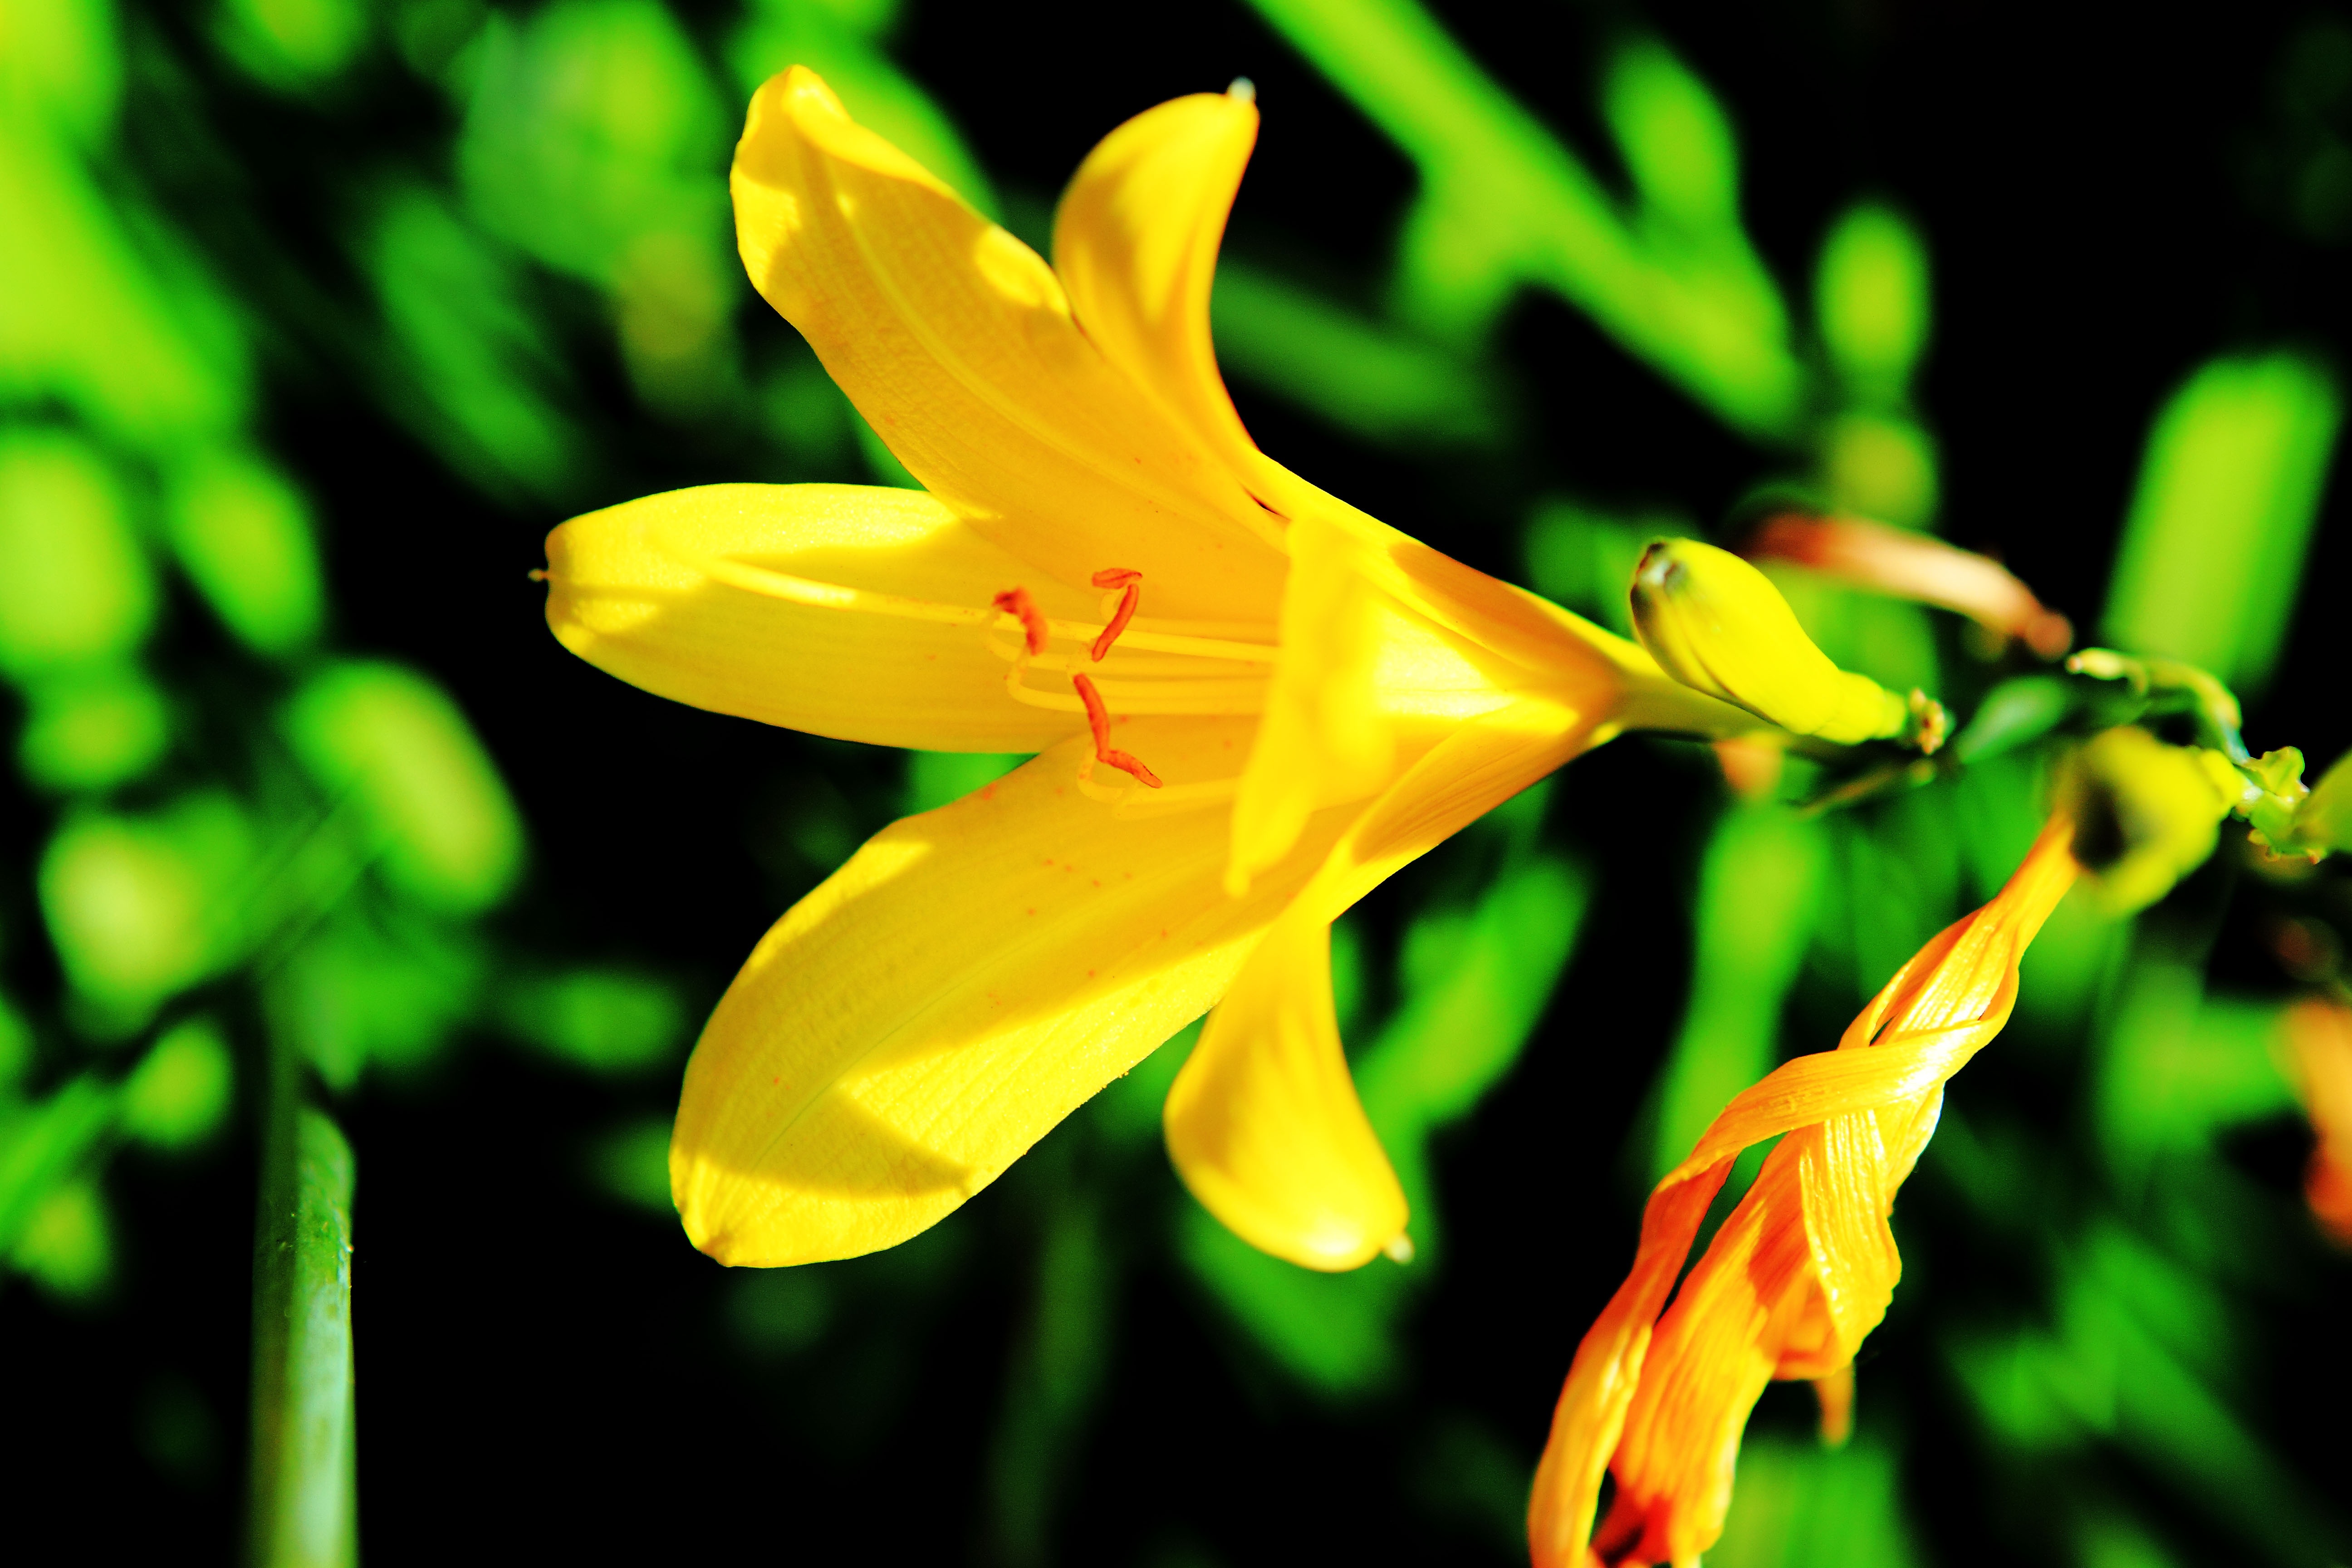
nature, outdoor, blossom, plant, white, field, photography, meadow, sunlight, leaf, flower, petal, bloom, summer, floral, decoration, spring, green, color, natural, fresh, botany, colorful, yellow, garden, flora, season, botanical, wildflower, close up, bright, day, narcissus, lily, yellow flowers, macro photography, flowering plant, plant stem, land plant